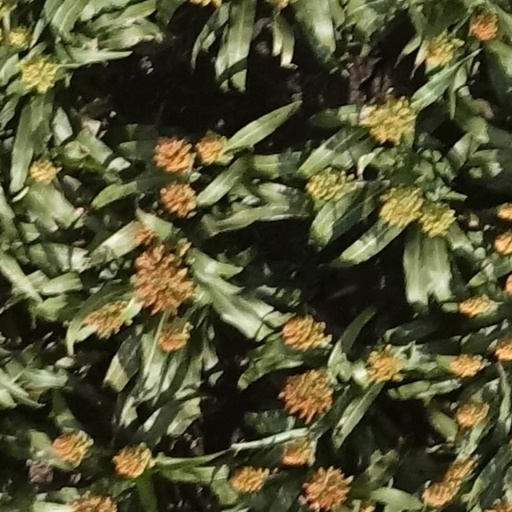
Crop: sorghum